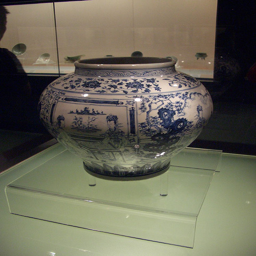
a blue vase on display with a dark background and other windows
A vase sitting on a pedestal on display in a museum.
A vase with blue flowery drawings and people
a large vase with a person in the background.
A blue and white vase is being displayed.